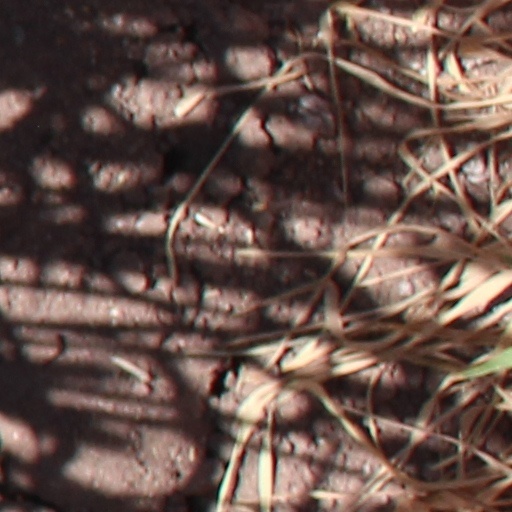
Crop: wheat